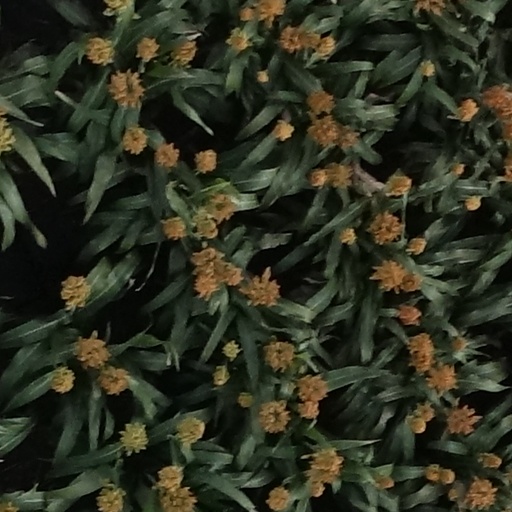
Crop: sorghum